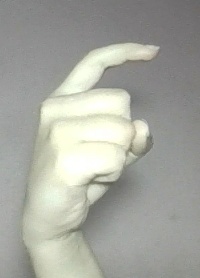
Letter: ra